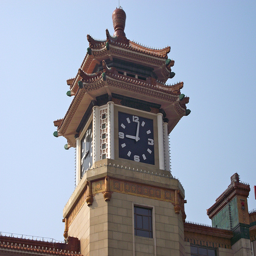
A tan clock tower with a black and white clock.
A black and white clock on a stone building
The clock tower is influenced by asian architecture.
A building with a black and white clock tower
A clock tower with an Asian influenced architectural design and two clock faces showing on each side of the tower.